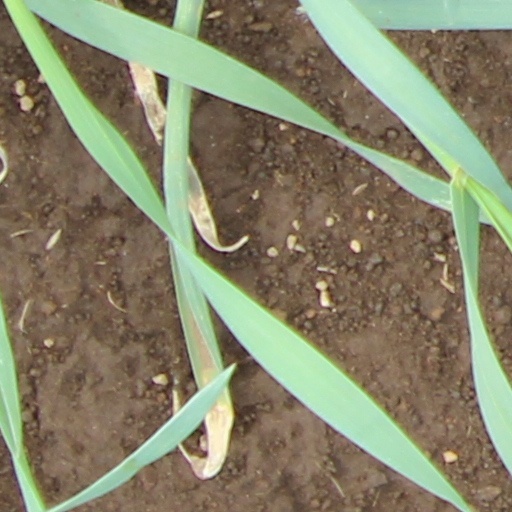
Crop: wheat